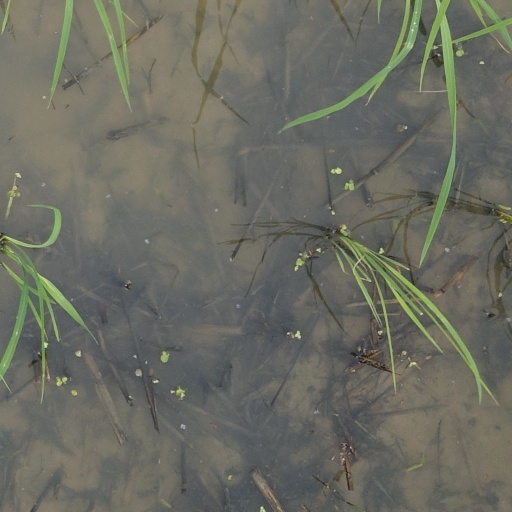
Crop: rice